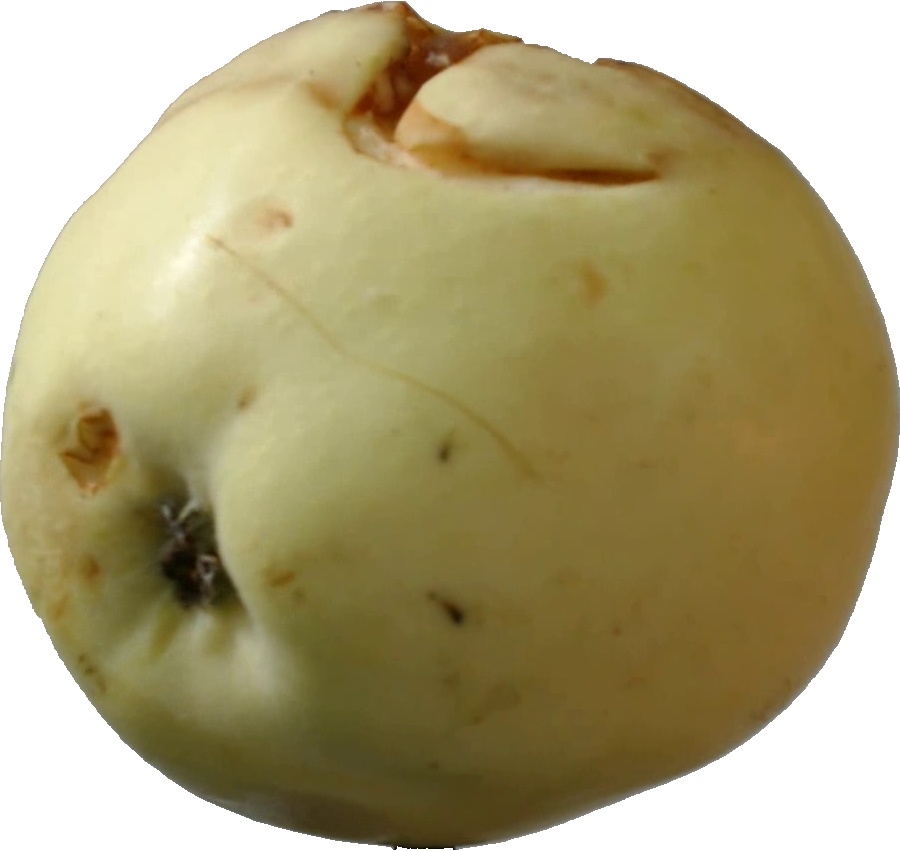
Label: apple_hit_1